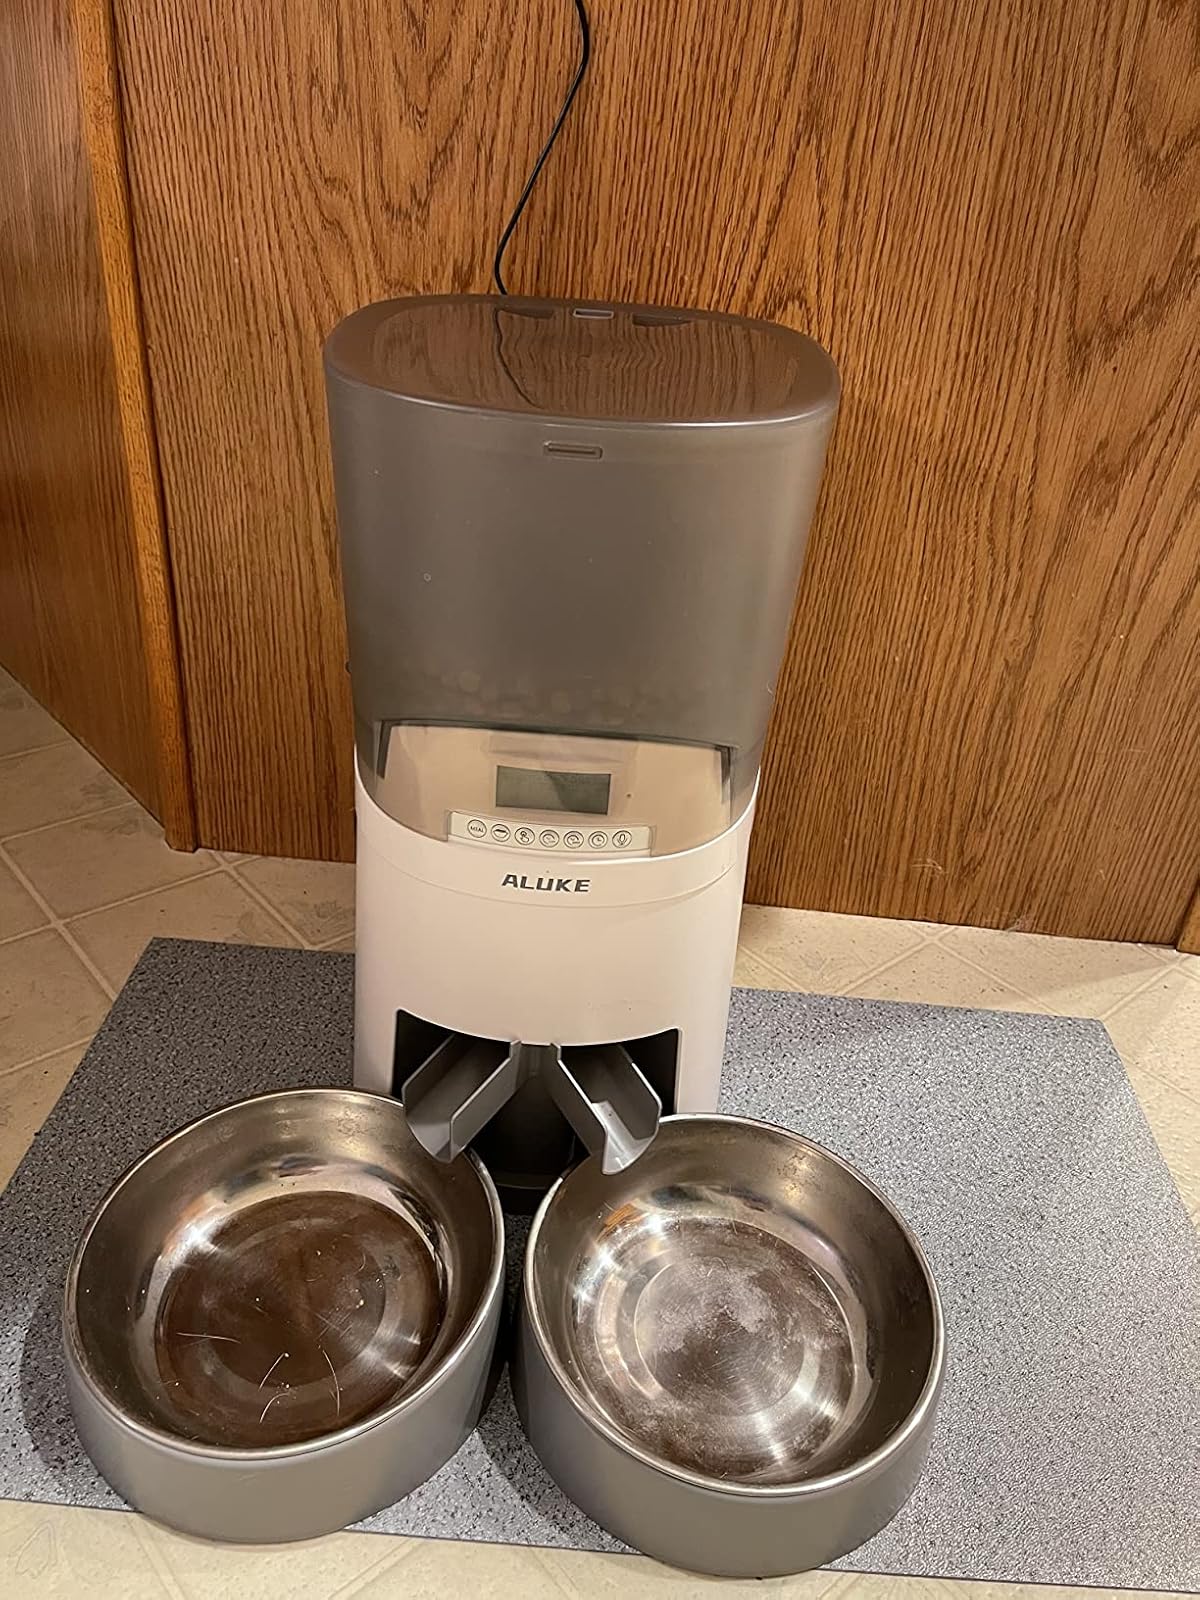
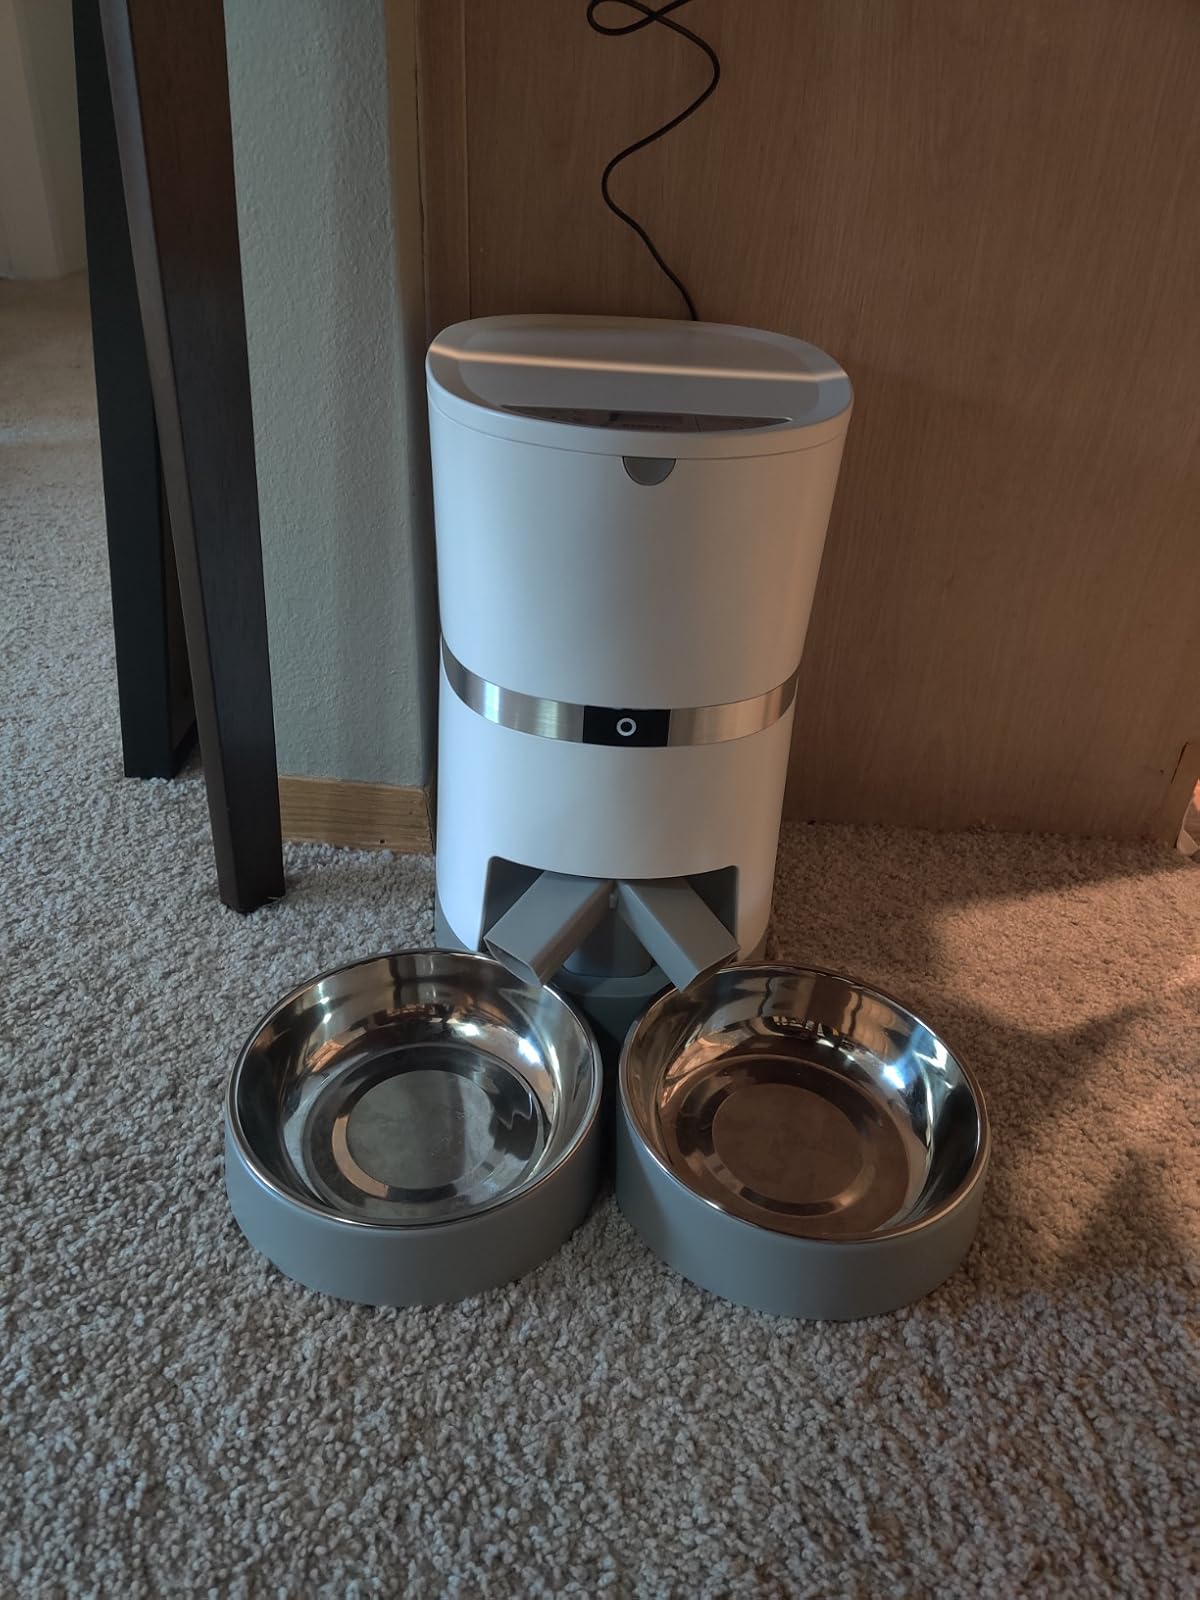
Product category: items_feeder
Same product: no